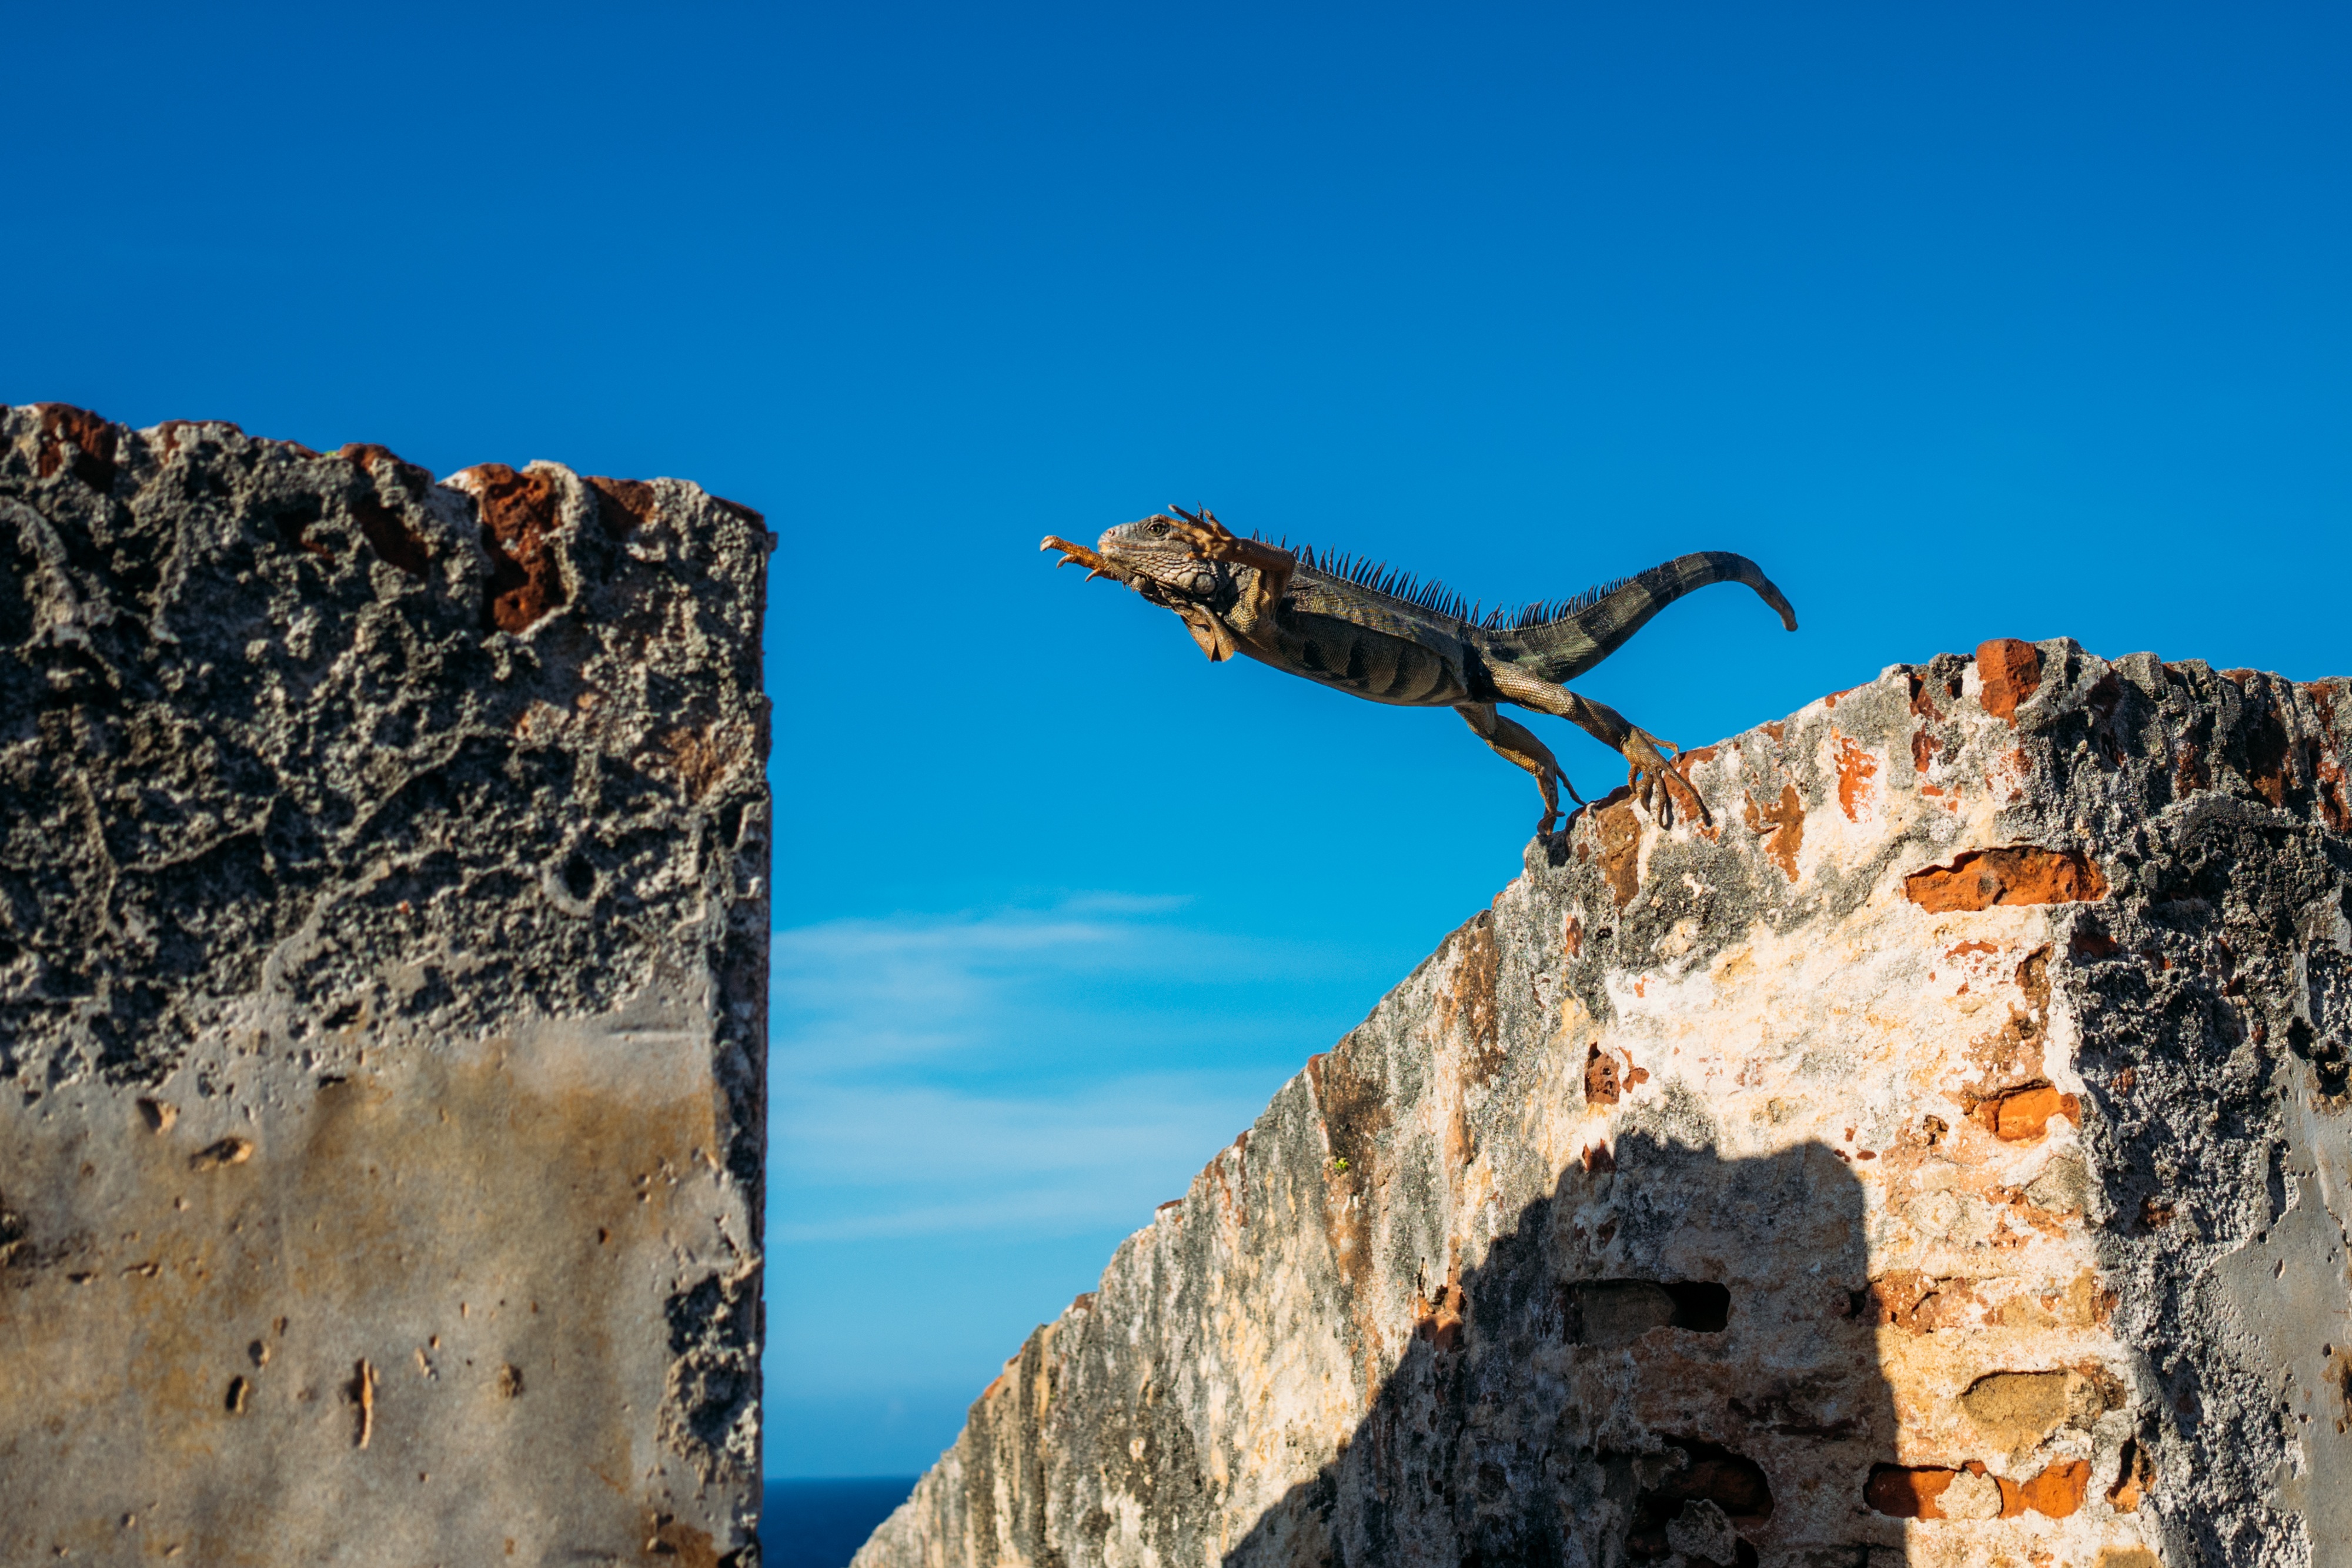
sea, rock, adventure, wall, jump, cliff, blue, reptile, extreme sport, brick, terrain, lizard, geology